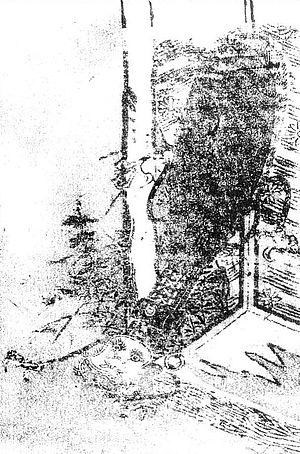
Gazu hyakki tsurezure bukuro est le quatrième album de l'artiste japonais Toriyama Sekien de la célèbre série Gazu Hyakki Yagyō publiée c.1781. Ces albums sont des bestiaires surnaturels, collections de fantômes, d'esprits, d'apparitions et de monstres dont beaucoup proviennent de la littérature, du folklore et d'autres arts japonais. Ces œuvres ont exercé une profonde influence sur l'imagerie yōkai ultérieure au Japon.